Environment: real
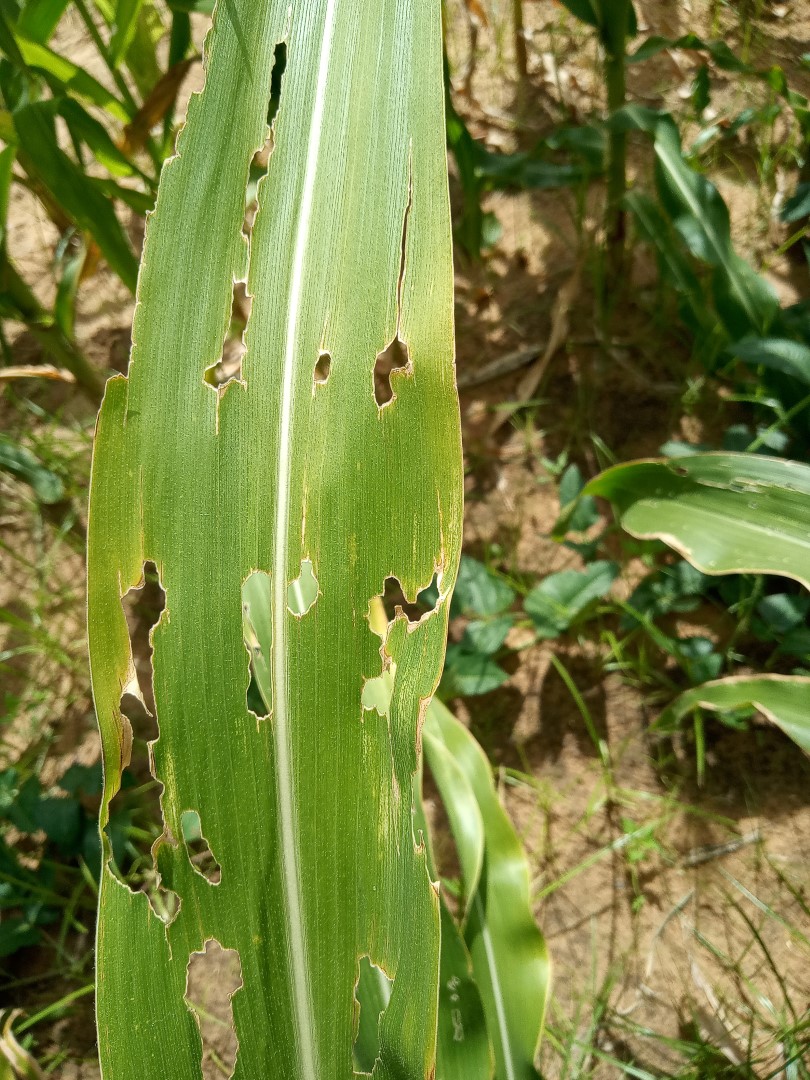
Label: fall_armyworm